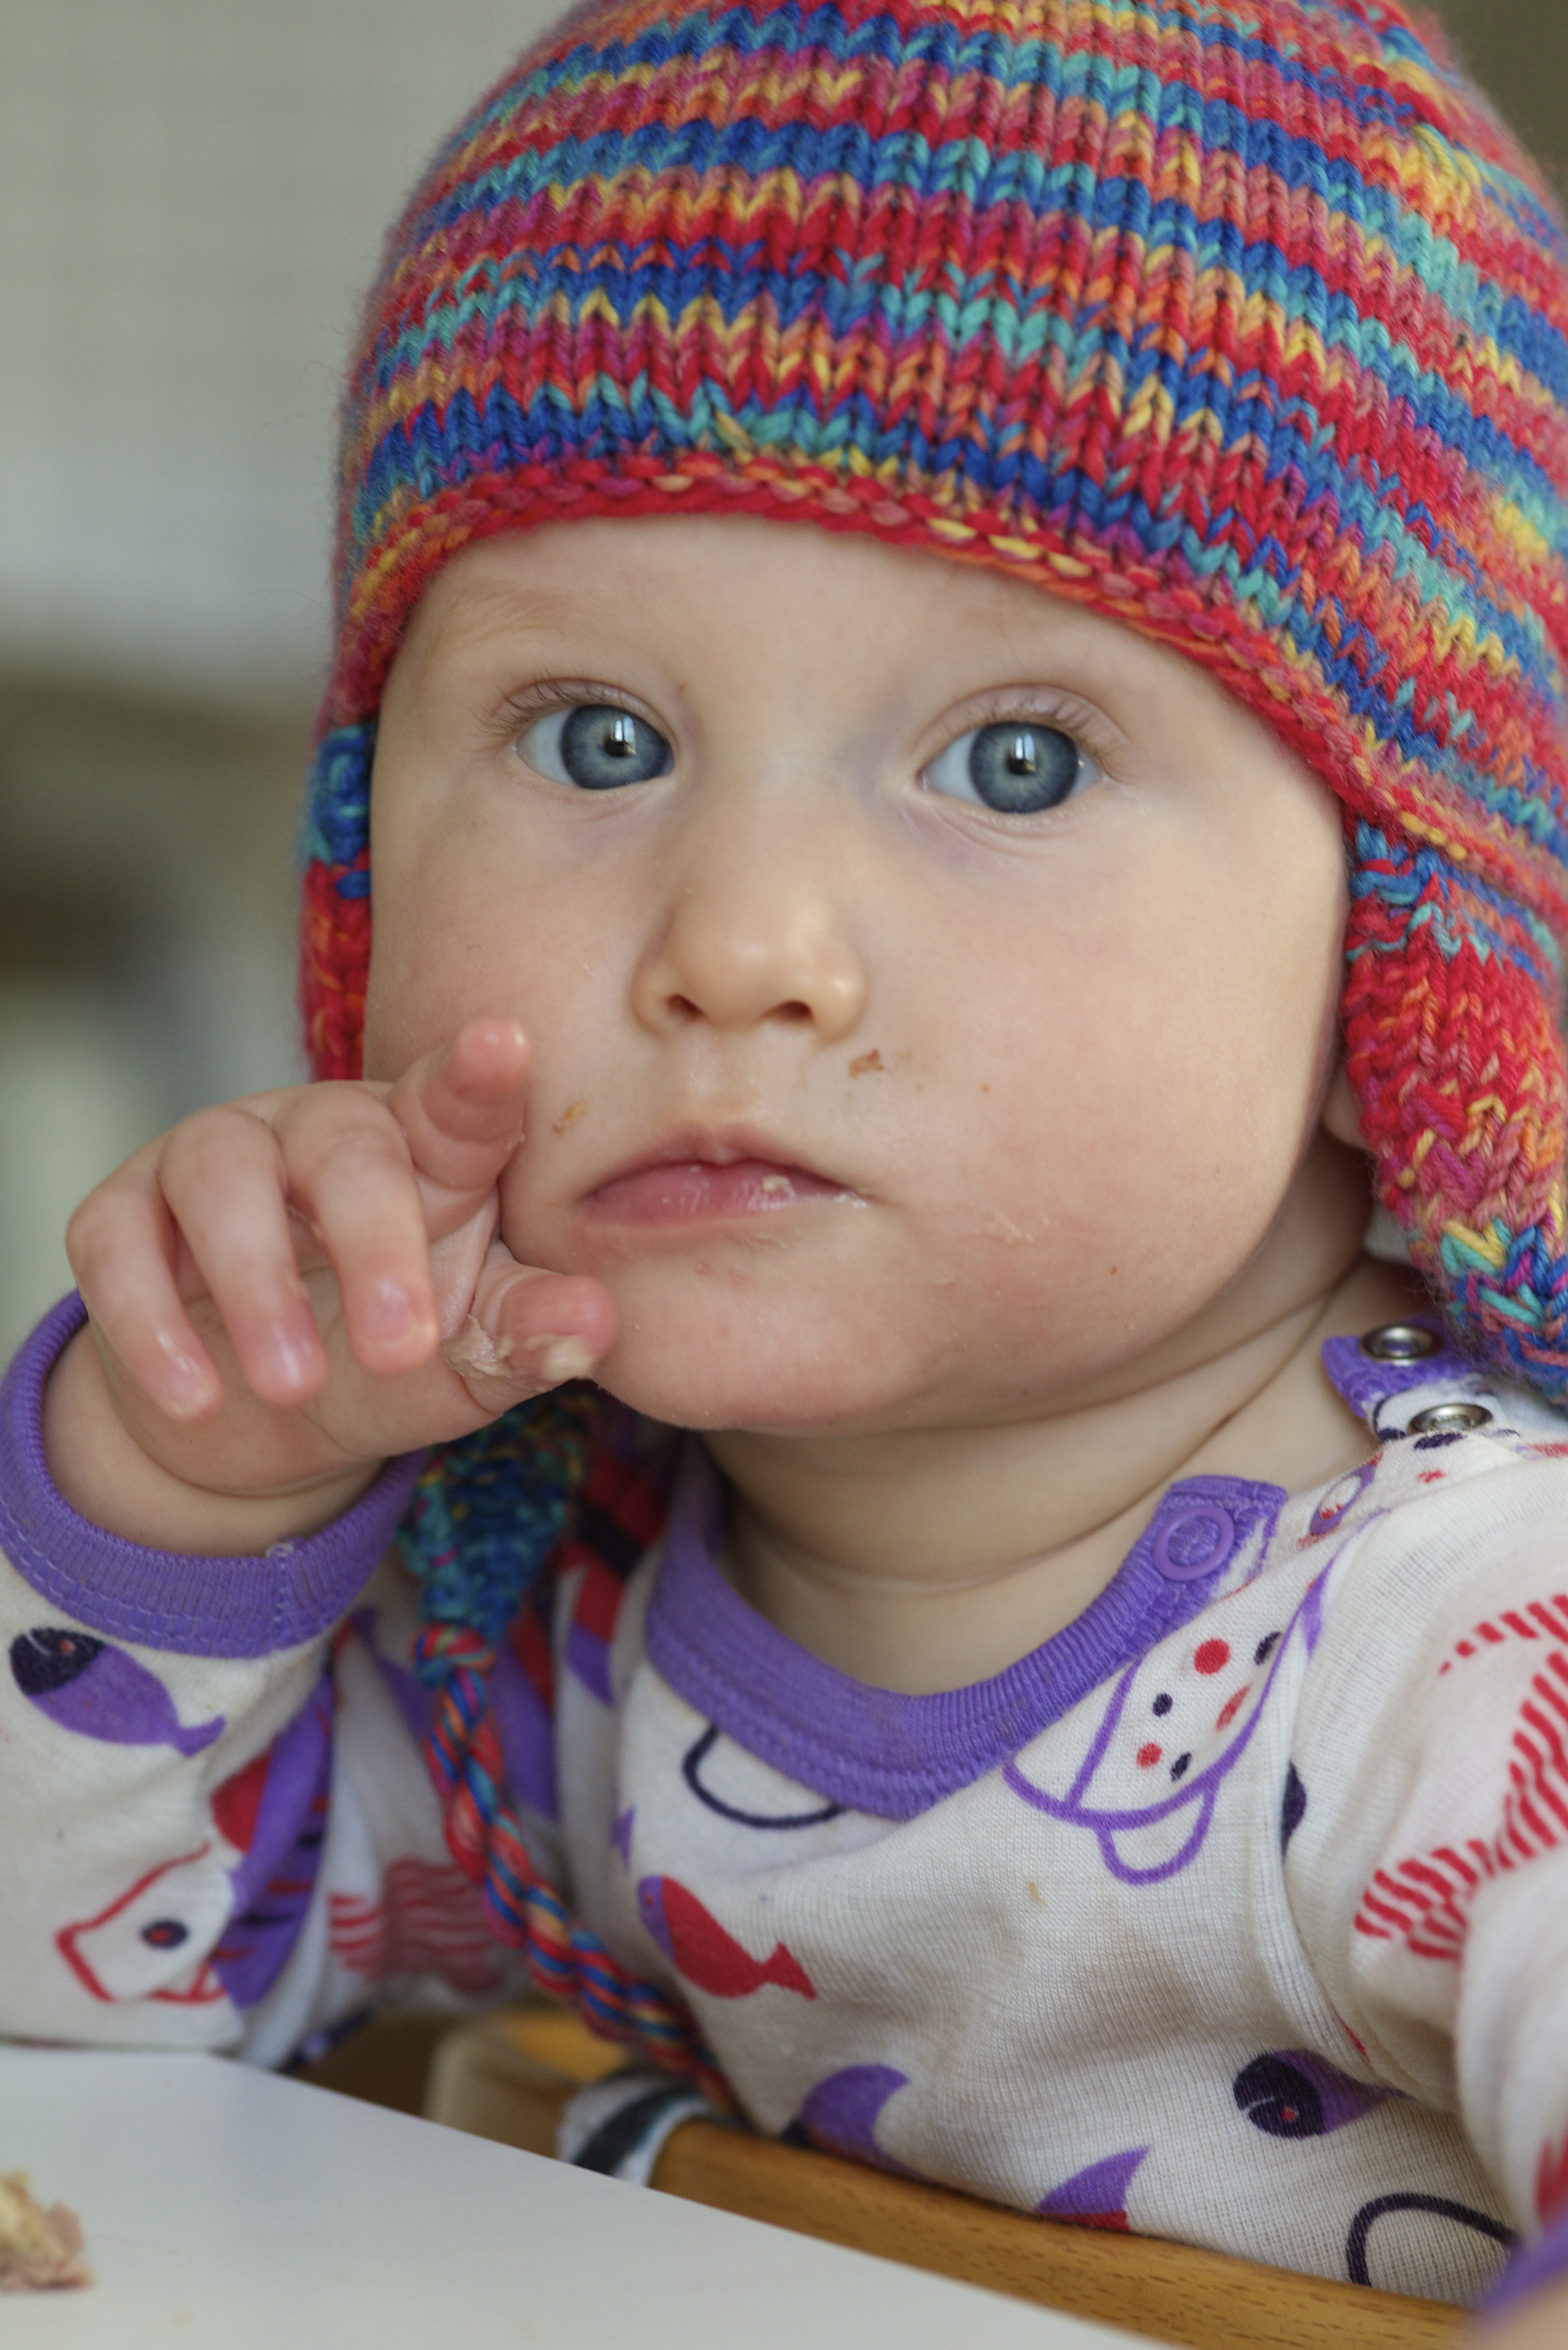
person, girl, white, play, pattern, portrait, finger, food, green, red, color, child, blue, clothing, point, yellow, fish, eat, baby, facial expression, smile, crochet, face, eating, nose, art, infant, toddler, eye, cap, head, look, skin, lips, you, organ, 9, sweetness, months, brows